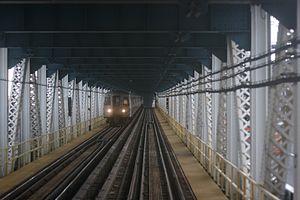
La ligne du nord sur le Pont de Manhattan, vue en direction de Brooklyn. Ville de New York.